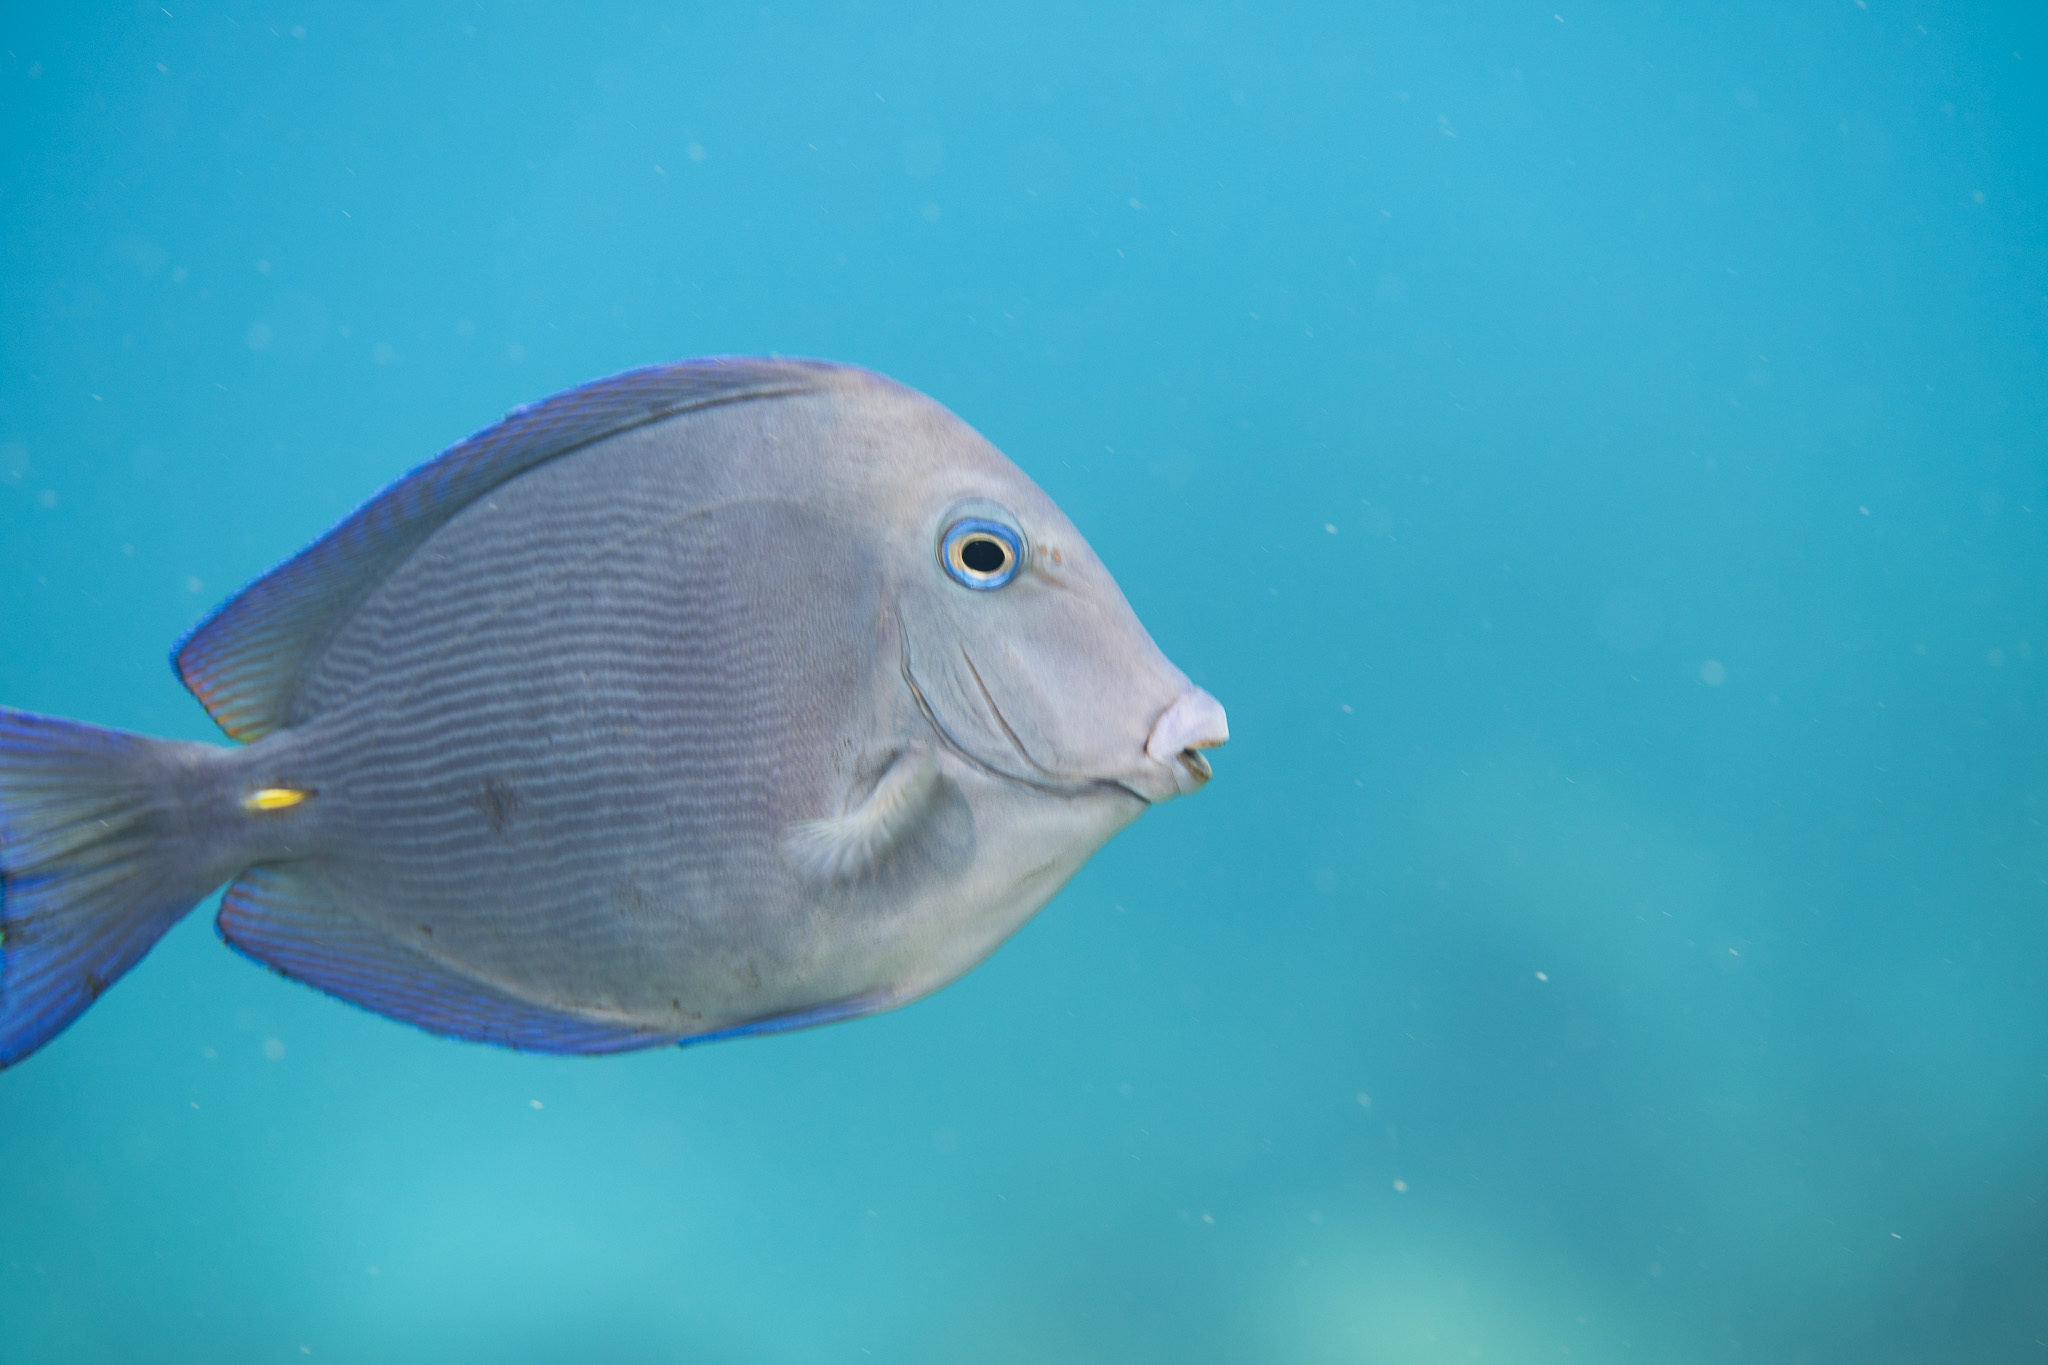
Acanthurus coeruleus (Atlantic Blue Tang)